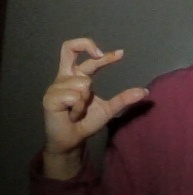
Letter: thal